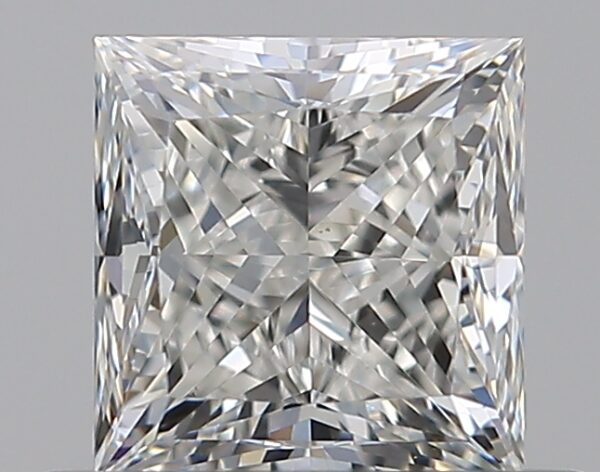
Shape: princess
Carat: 0.71
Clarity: VS1
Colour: H
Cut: VG
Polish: EX
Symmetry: VG
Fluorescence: N
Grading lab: GIA
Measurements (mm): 4.73 x 4.61 x 3.43